Question: Please indicate a possible affordance area of the bottle that can be used for holding
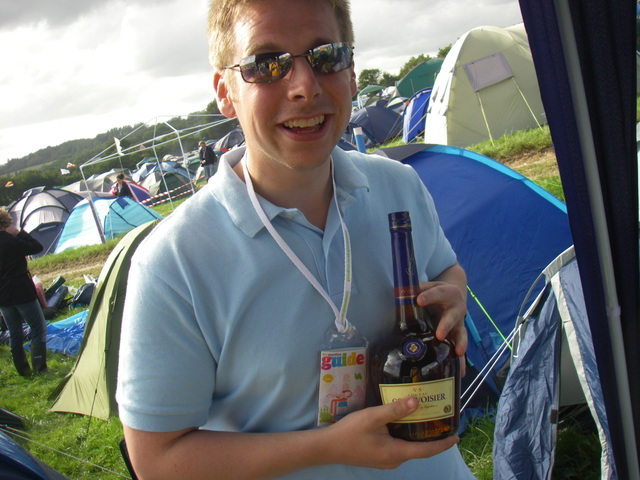
Answer: [371.065, 203.708, 472.665, 444.508]